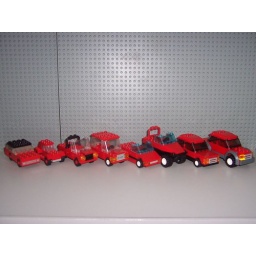
The many different styles of red cars Lego has made over the years.They're not all exact from sets tho